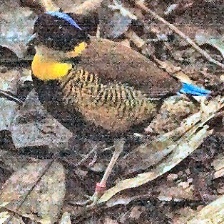
Species: GURNEYS PITTA
Scientific name: HYDRORNIS GURNEYI